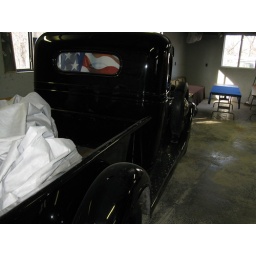
oops....cover in the bed and obviously the rear window screen is not original